Jackson County Jail (Newport, Arkansas)

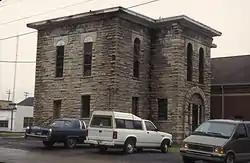

Jackson County Jail in Newport, Arkansas was built in 1905. It was listed on the National Register of Historic Places in 1979.